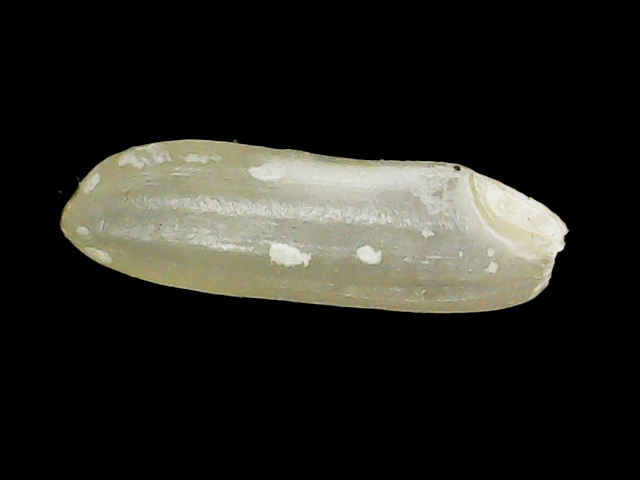
Rice variety: Binadhan11